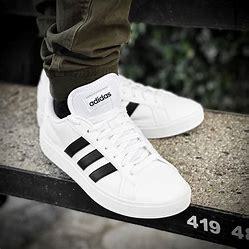
Brand: Adidas
Model: Grand Court Base